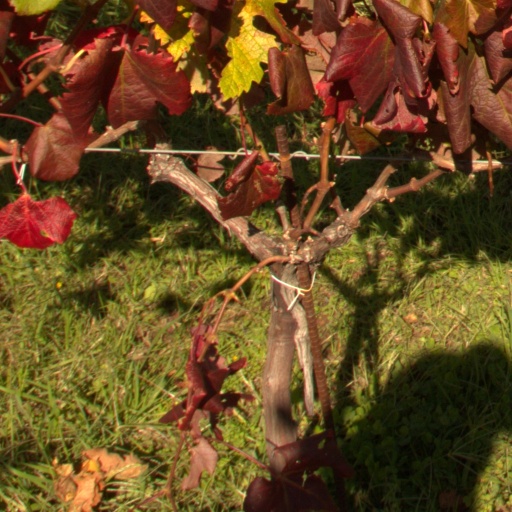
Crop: grape